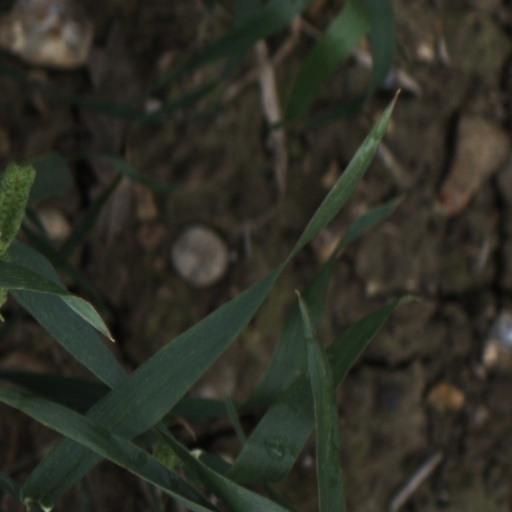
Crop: wheat